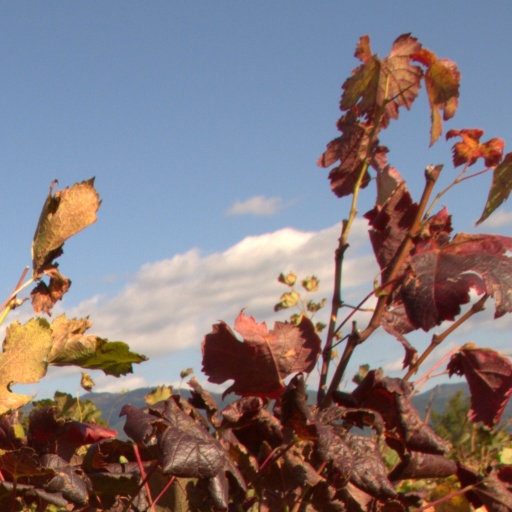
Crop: grape